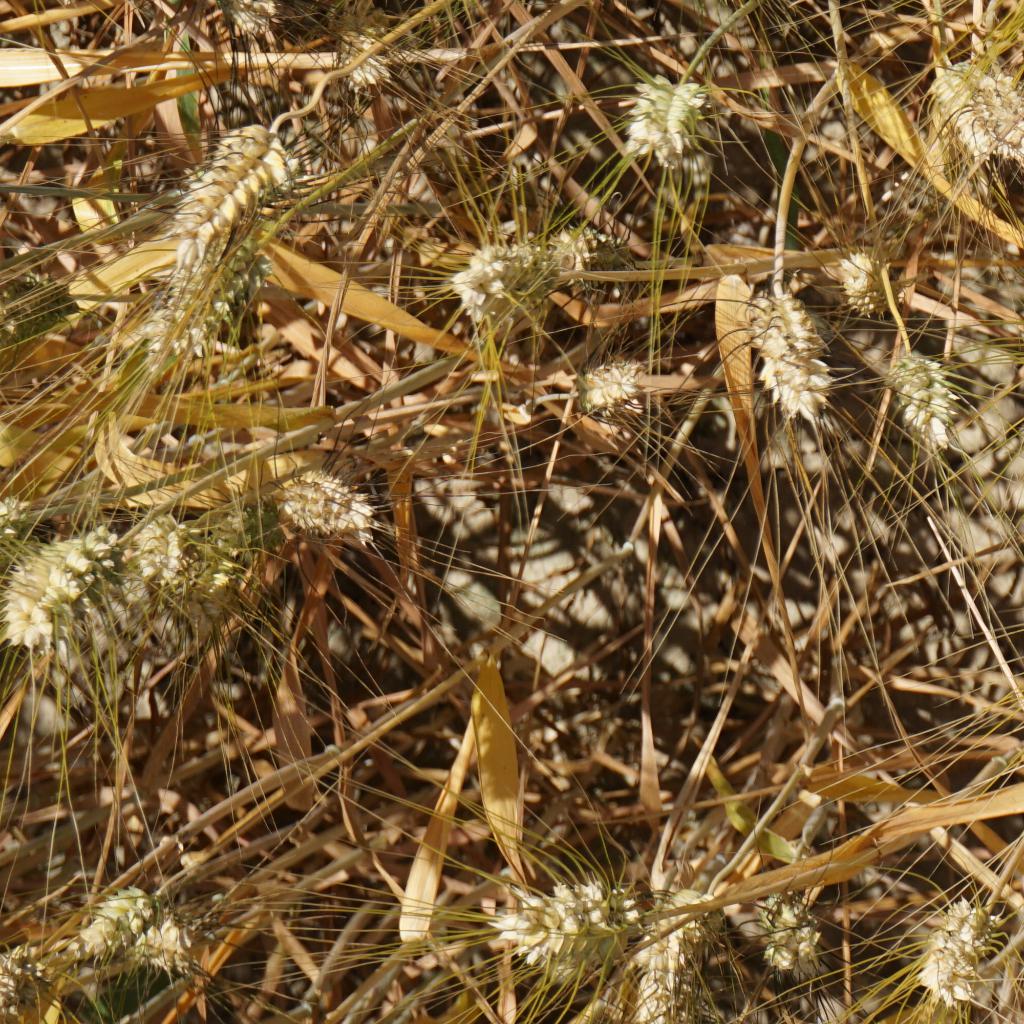
Country: France
Location: Gréoux
Wheat development stage: Filling - Ripening